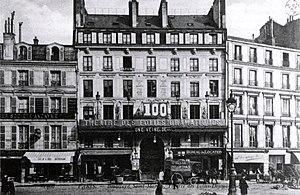
Le théâtre des Folies-Dramatiques est une ancienne salle de spectacle parisienne édifiée boulevard du Temple en 1830 sur l'emplacement de l'ancien Ambigu détruit par un incendie en 1827. Son premier directeur fut l'auteur dramatique Léopold Chandezon.